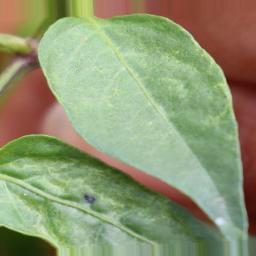
Label: mites_and_trips